Burhanuddin Harahap

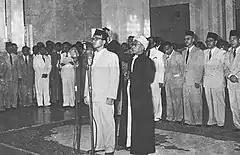
Burhanuddin was sworn in as prime minister, on 12 August 1955

Ali Sastroamidjojo's first cabinet collapsed in July 1955 due to tensions with the army, particularly caused by new appointments to the army high command following the resignation of chief of staff Bambang Soegeng. Vice President Mohammad Hatta first appointed Sukiman (Masyumi), Wilopo (PNI), and Assaat as cabinet formateurs, but they failed as their proposed Hatta-led cabinet would result in Hatta no longer becoming vice-president – unacceptable to Masyumi.